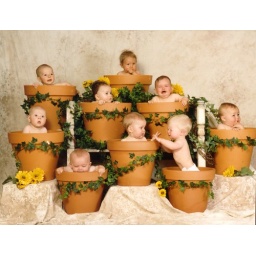
babies in a flower pot 01